Brennhausen

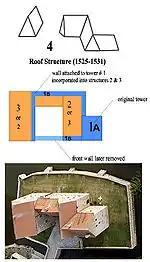
Probable order of construction

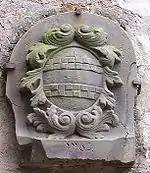
Truchseß von Brennhausen coat of arms in courtyard

The Truchseß von Brennhausen is a genealogical branch of the Truchessen von Wetzhausen which descends from a Hans Truchseß (1260–1330). He had holdings in Wetzhausen, Brennhausen, Sternberg and Essfeld. In the official property record book of the Bishop of Würzburg, Gottfried III von Hohenlohe, with records from 1317 to 1322, it was written that one Truchseß von Blankenberg, and possibly the so-called Hans Truchseß, had holdings in Brennhausen.